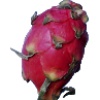
Label: red_pitahaya